Short Kilts

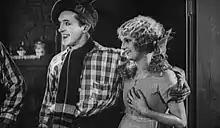
Stan Laurel and Ena Gregory in Short Kilts

Short Kilts is a 1924 American silent comedy film starring Stan Laurel.